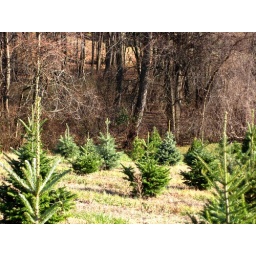
Bluebird on the far right sitting in the tree